First Church of Christ, Scientist (Milwaukee)

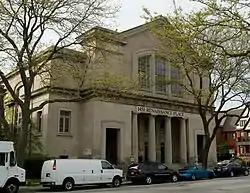
May 2010

The former First Church of Christ, Scientist, built in 1907, is an historic Christian Science church edifice located at 1443–1451 North Prospect Avenue in Milwaukee, Wisconsin. It was designed in the Classical Revival style by noted Chicago architect Solon Spencer Beman, who designed at least a dozen other Christian Science churches across the country. On March 8, 1989, it was added to the National Register of Historic Places. Today it is occupied by 1451 Renaissance Place and is the venue for weddings and other social events as well as corporate events.